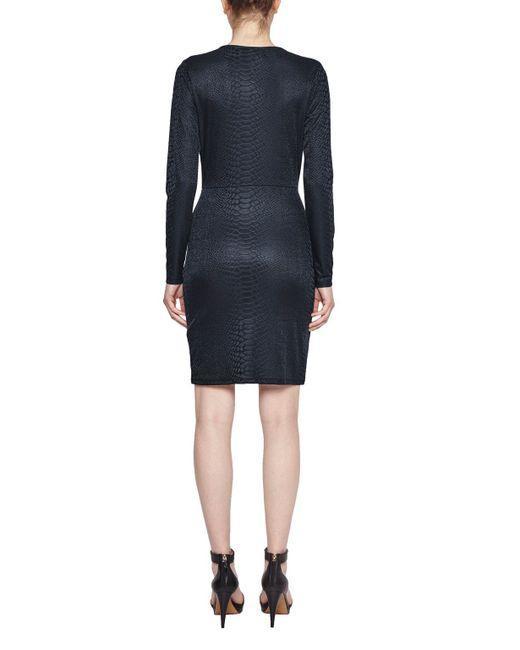
Knielanger Slim Fit Midi mit vollem Ärmel für Damen